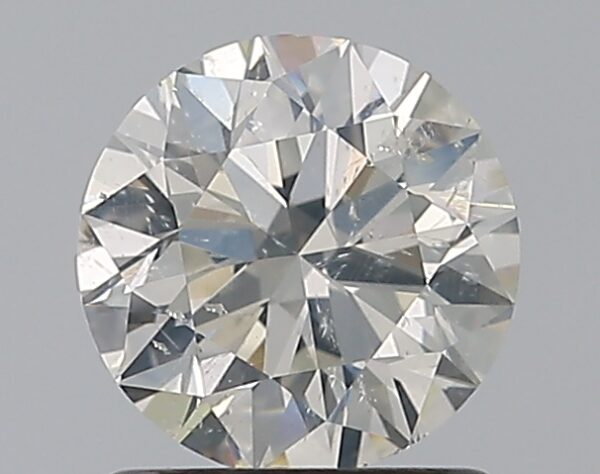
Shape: round
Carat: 1
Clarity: SI2
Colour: I
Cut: EX
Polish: EX
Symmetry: VG
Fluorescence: N
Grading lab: IGI
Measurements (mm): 6.38 x 6.34 x 3.95